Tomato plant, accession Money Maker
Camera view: vertical (180 deg); turntable rotation: 210 degrees
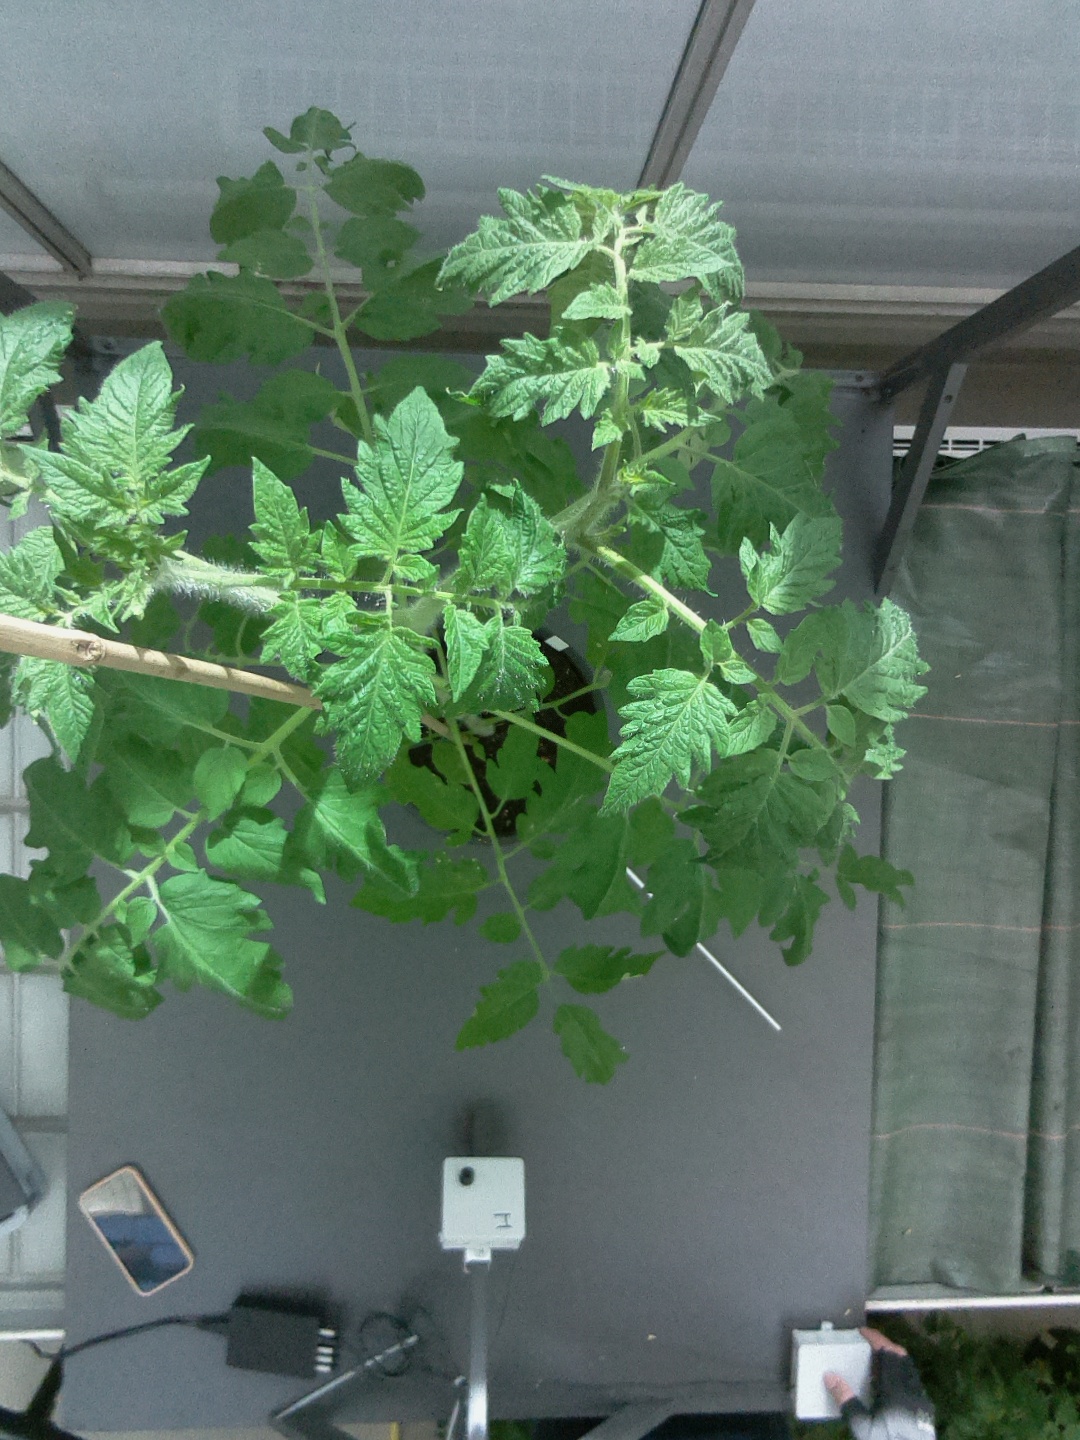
BBCH growth stage 23: 30%-40% Side shoots formed